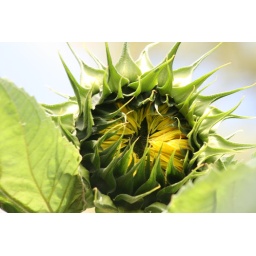
flowers and trees in San Diego, CA